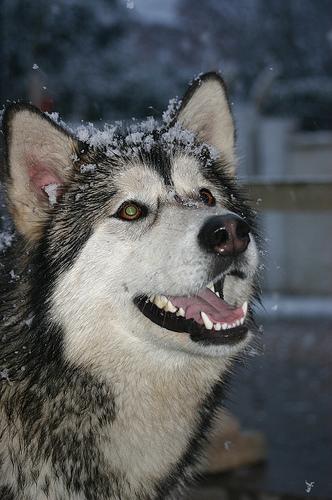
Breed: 1324-n000004-malamute